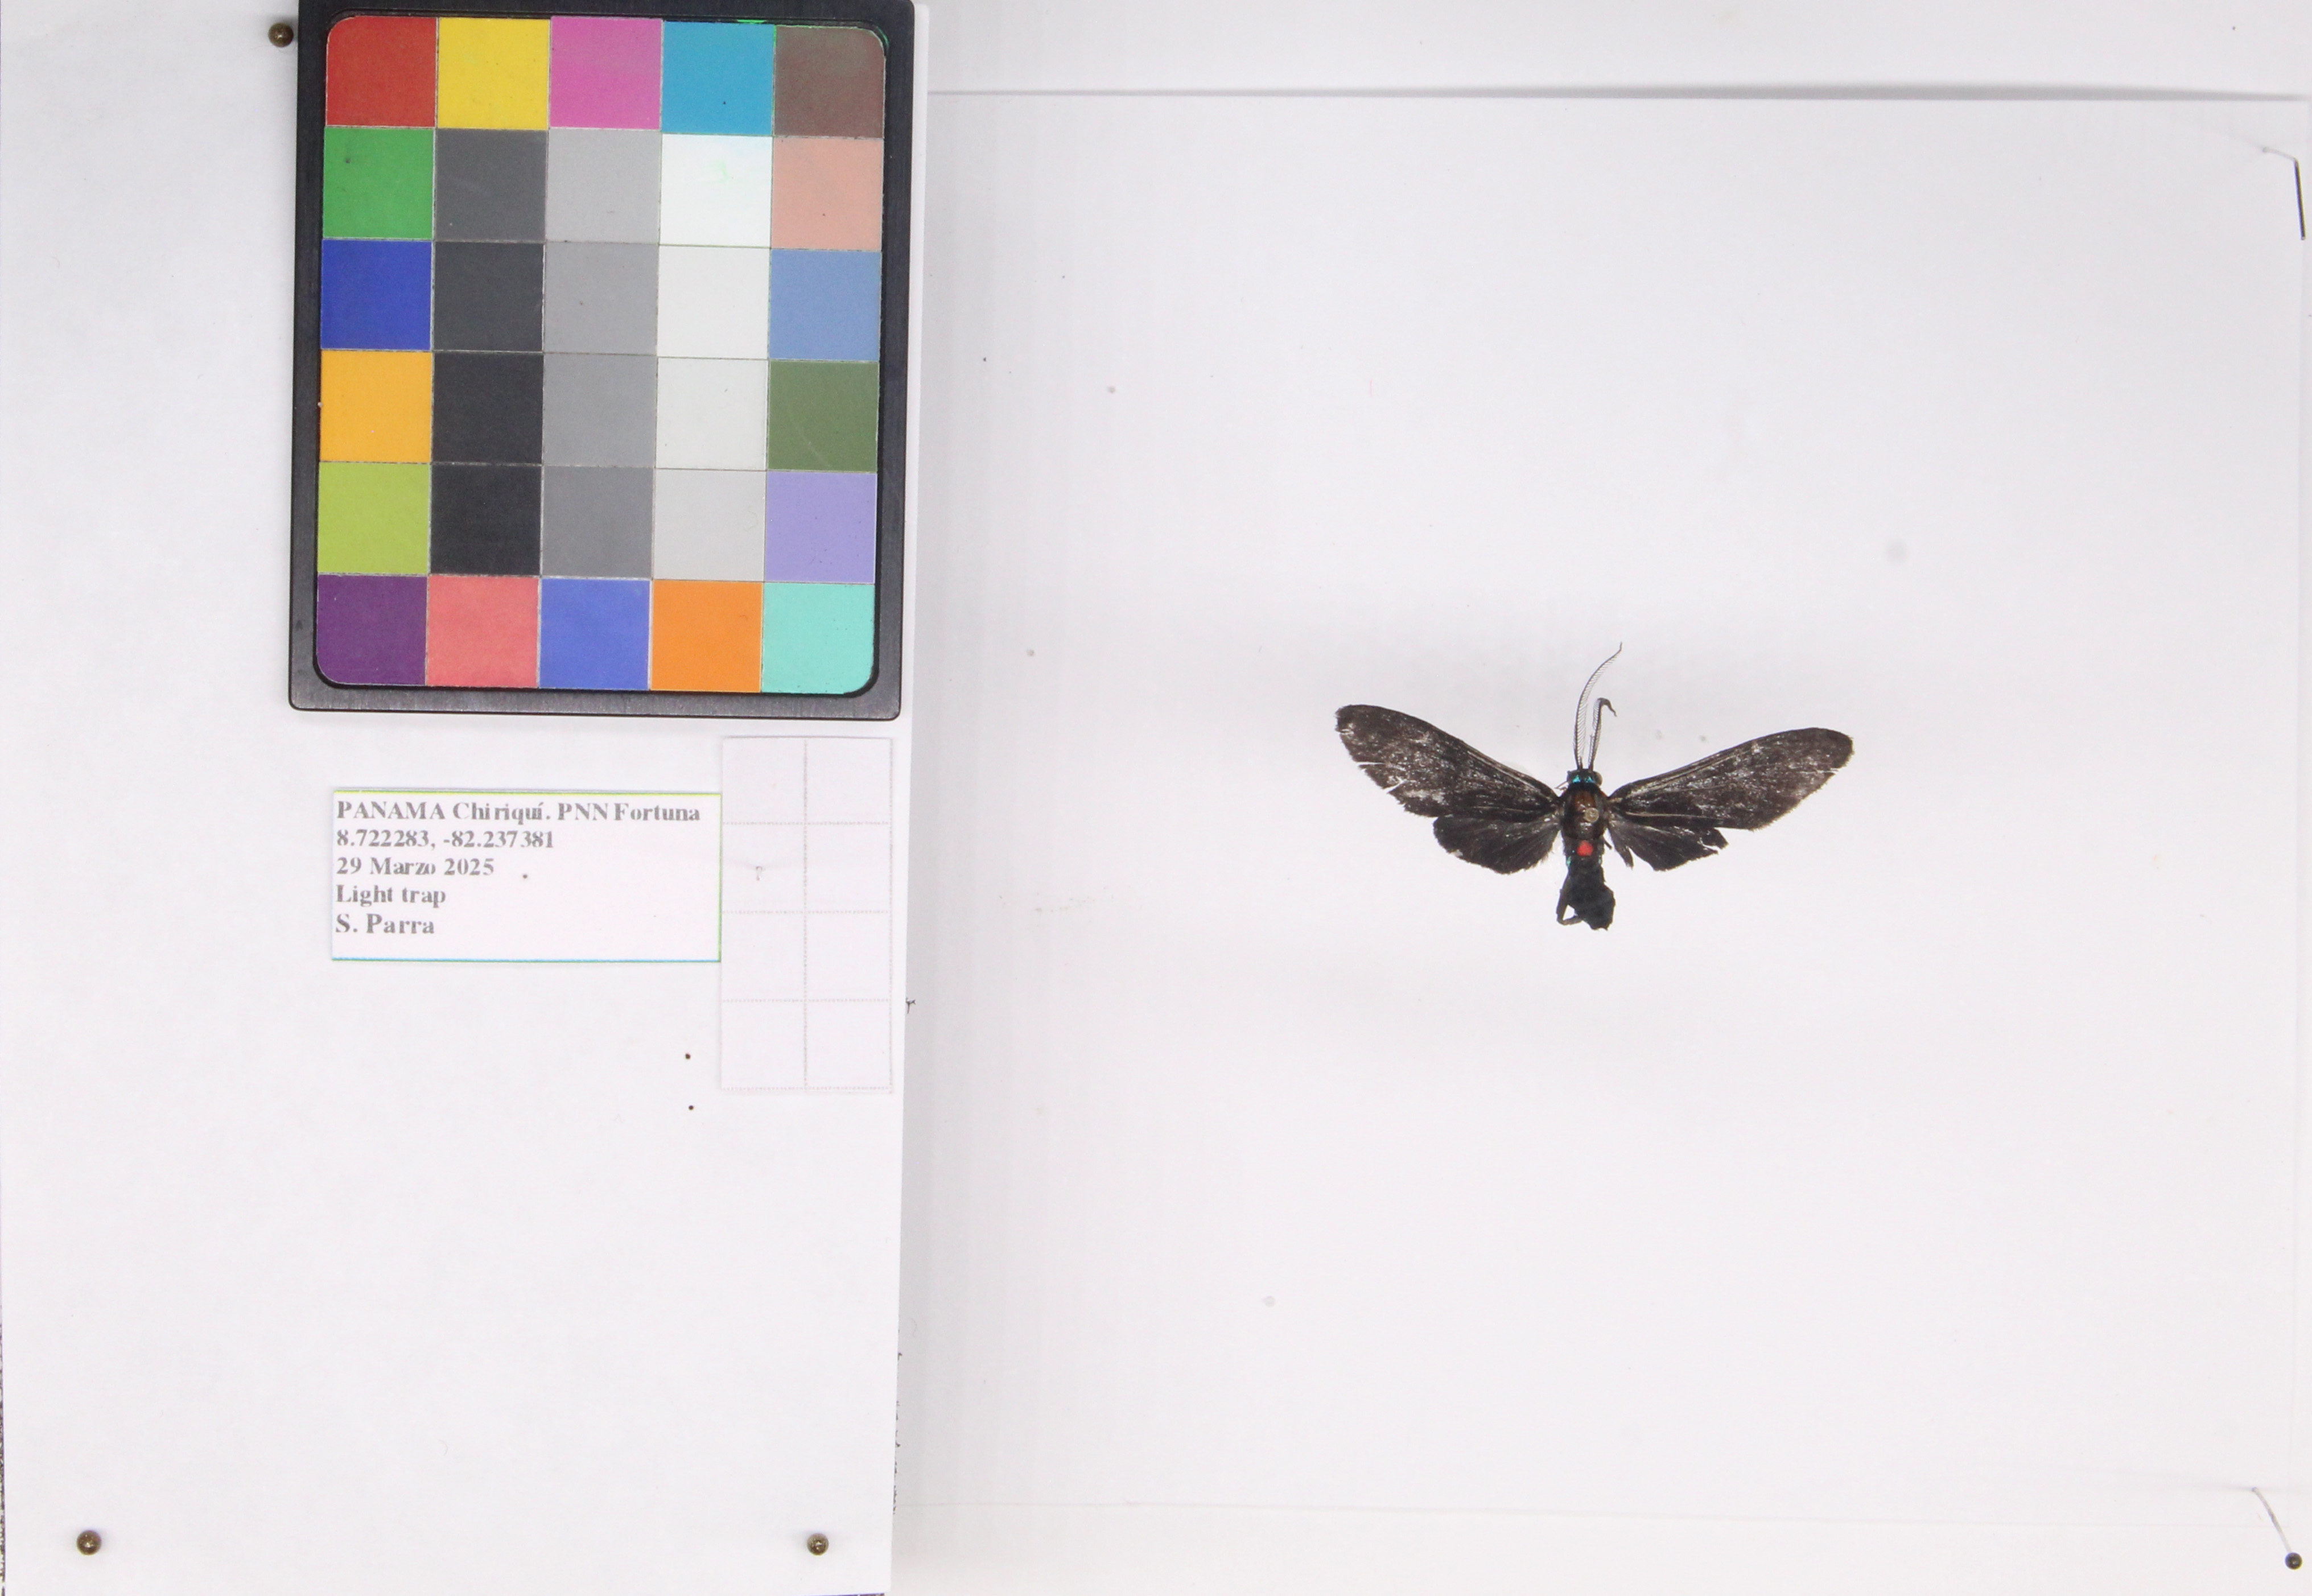
Label: moth
Location: Fortuna